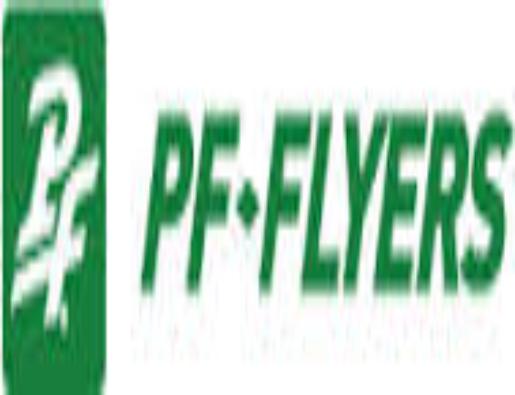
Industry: Clothes